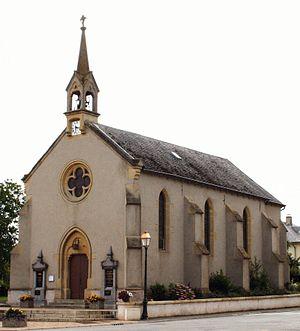
Église à Hagen, Département Moselle, France